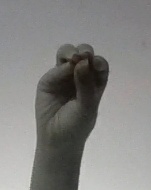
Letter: ha